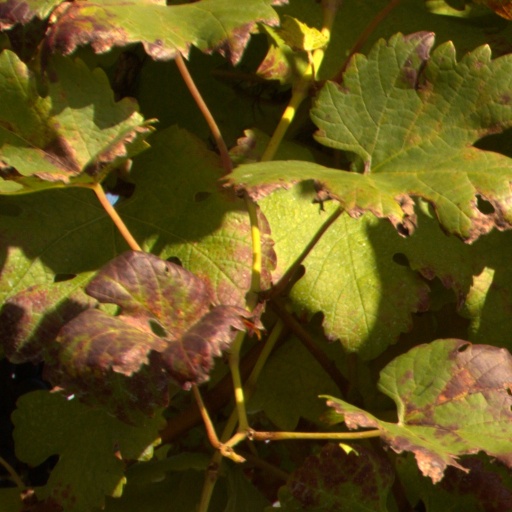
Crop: grape